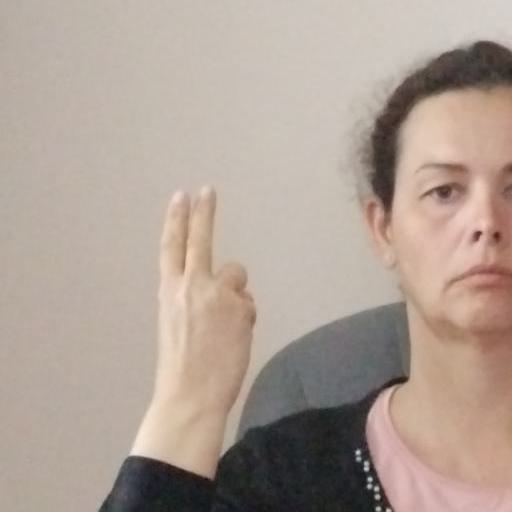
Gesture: two_up_inverted